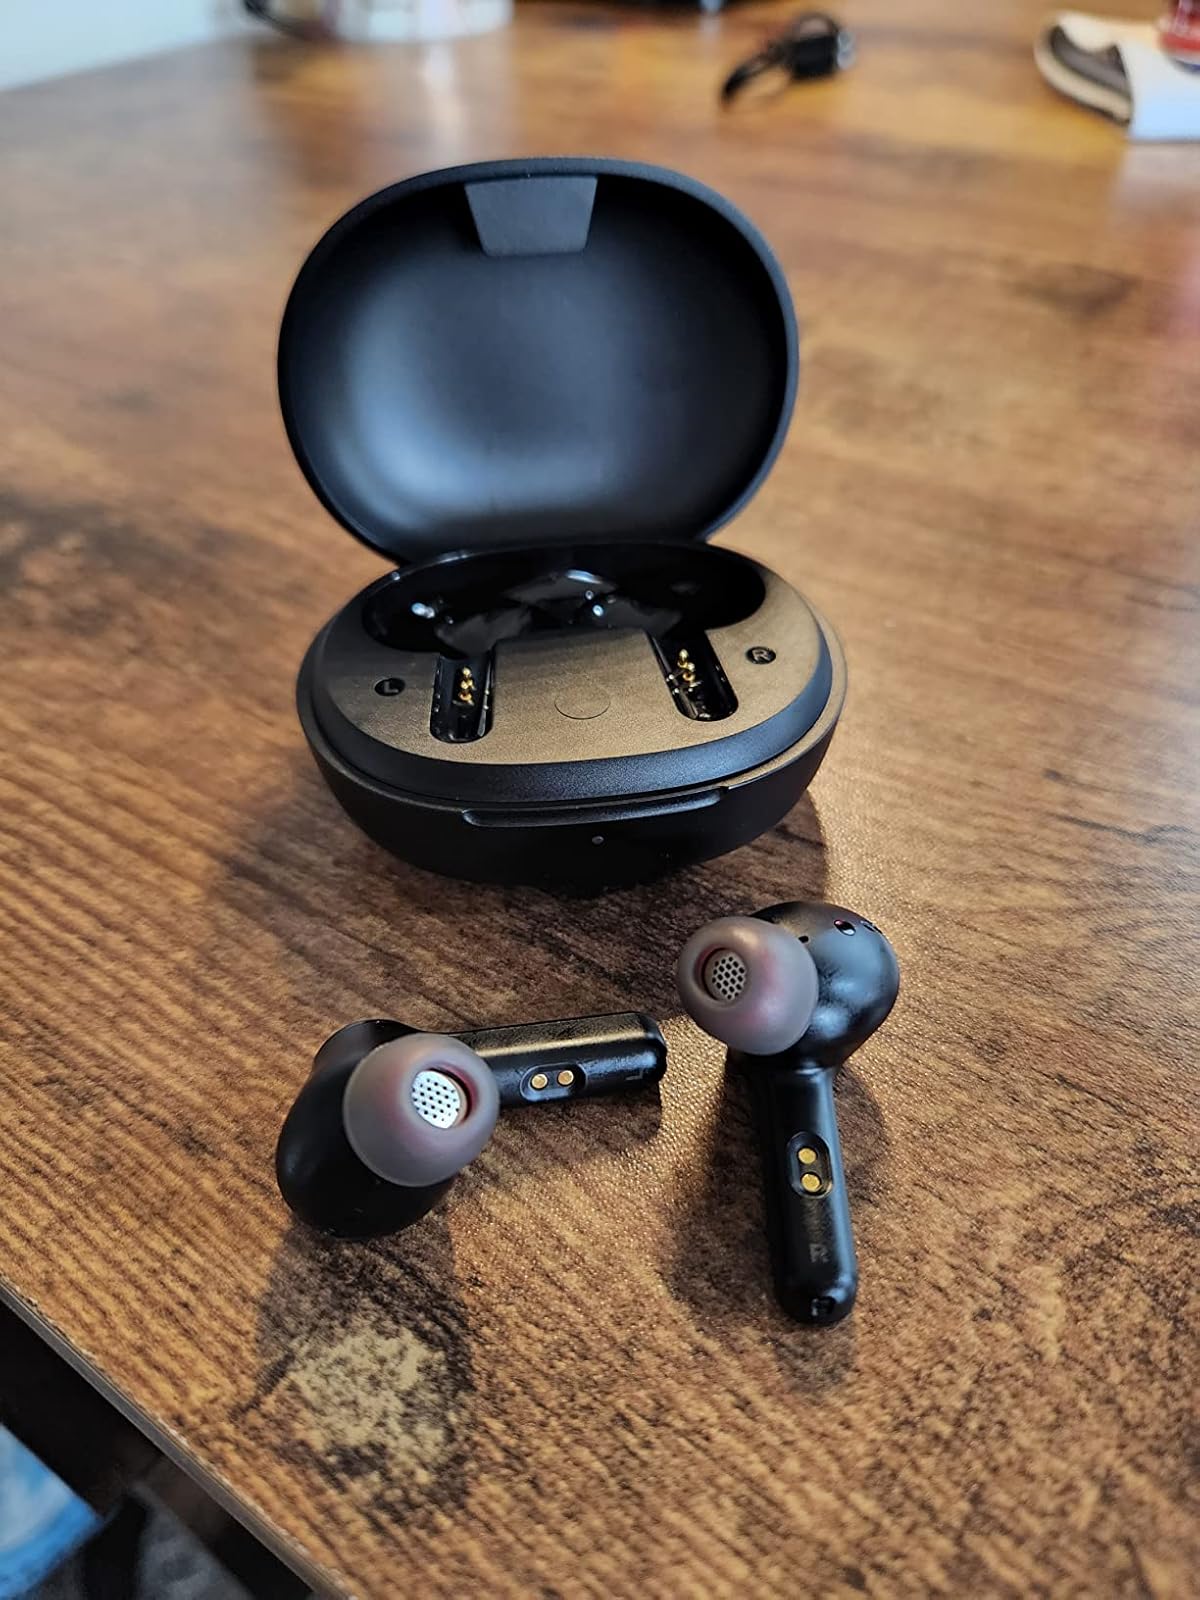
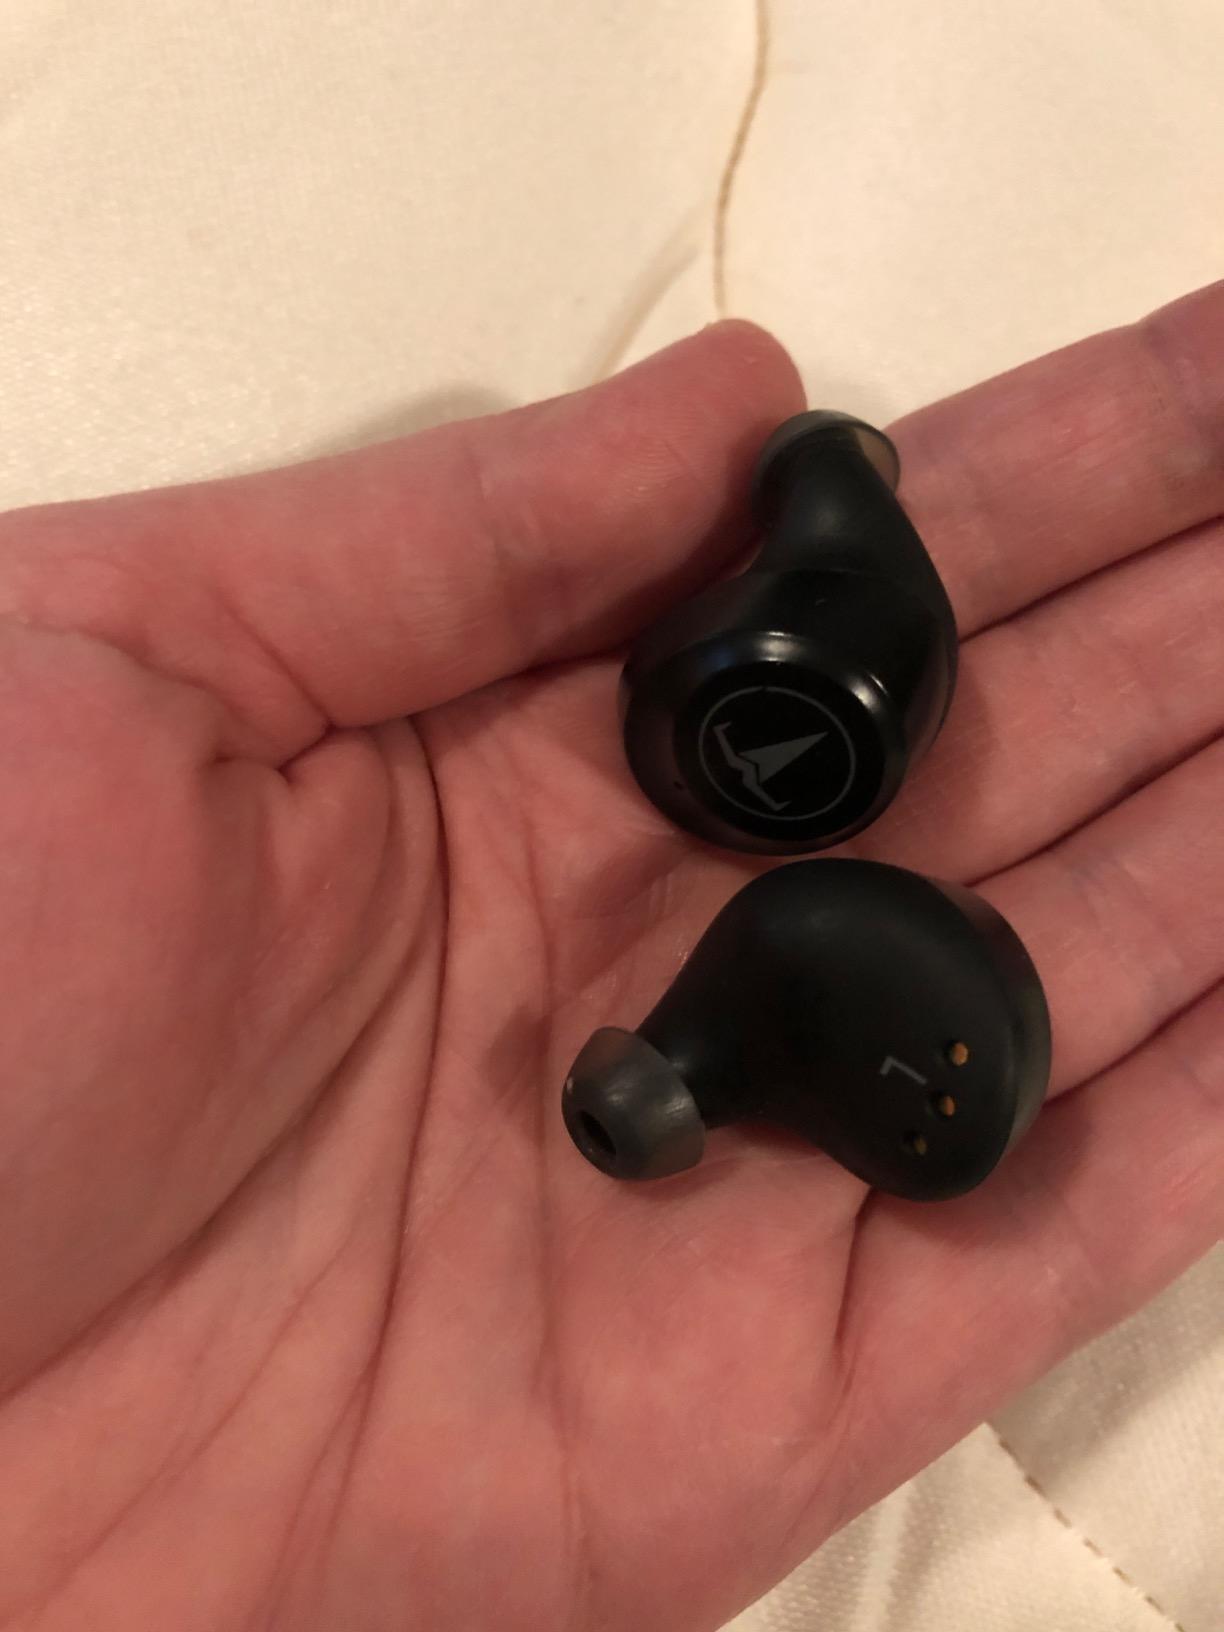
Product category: earbuds
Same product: no